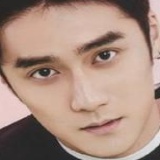
diễn viên Tưởng Kình Phu